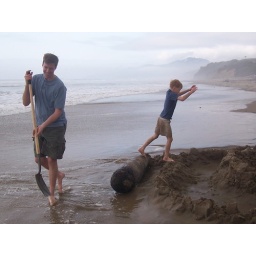
Sand &amp;quot;fort&amp;quot; my boyfriend and son made at the beach near Newport, OR